Wolverine (character)

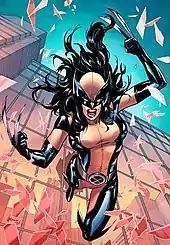
X-23 as Wolverine on a variant cover of "All-New Wolverine" #6 (May 2016). Art by Emanuela Lupacchino.

The character's introduction was ambiguous, revealing little beyond his being a superhuman agent of the Canadian government. In these appearances, he does not retract his claws, although Wein stated they had always been envisioned as retractable. He appears briefly in the finale to this story in "The Incredible Hulk" #182.